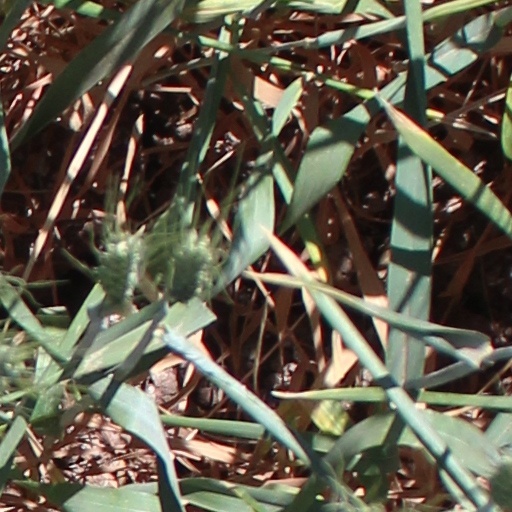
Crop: wheat